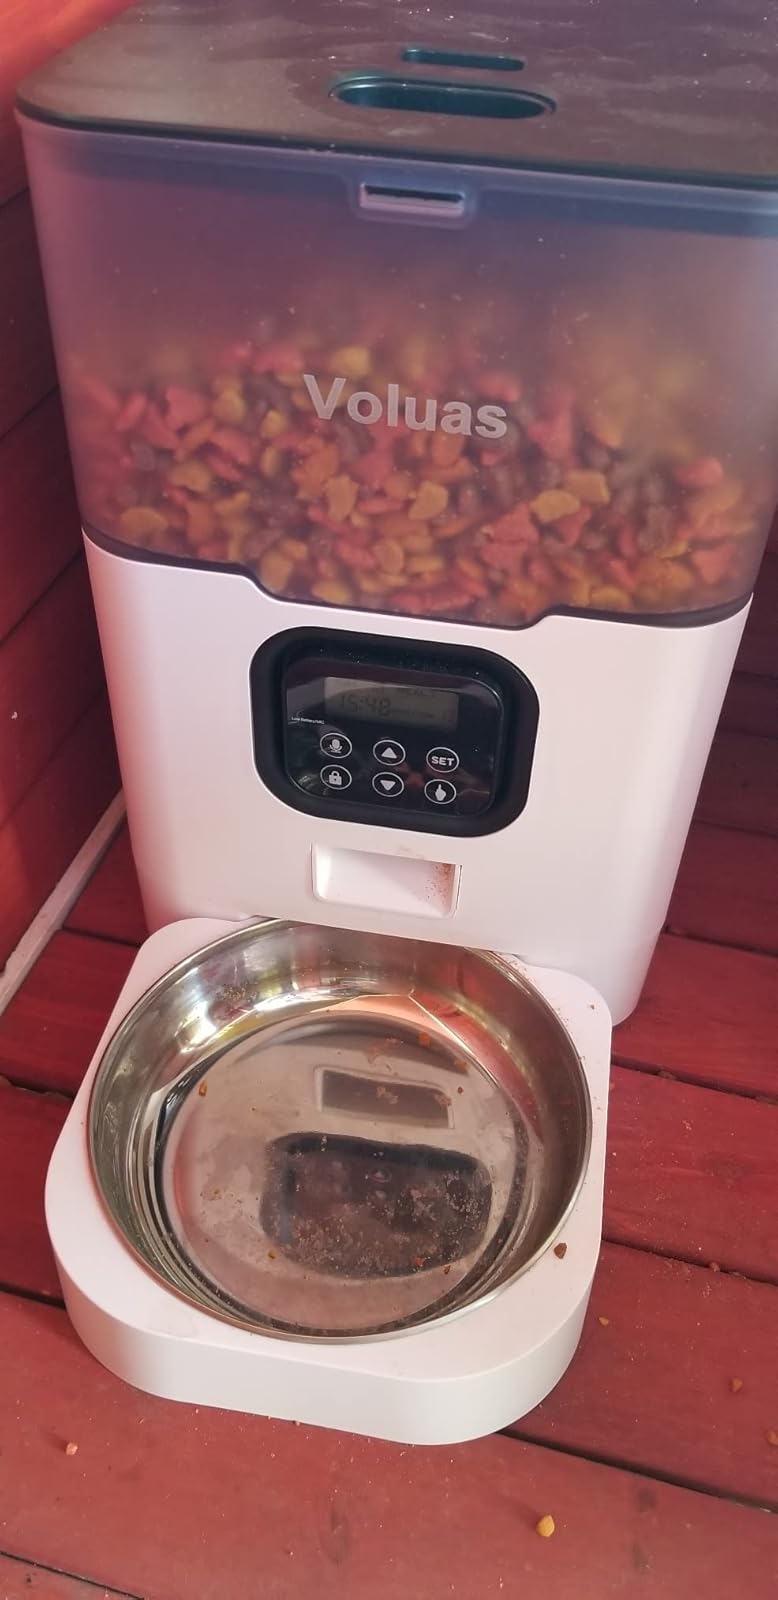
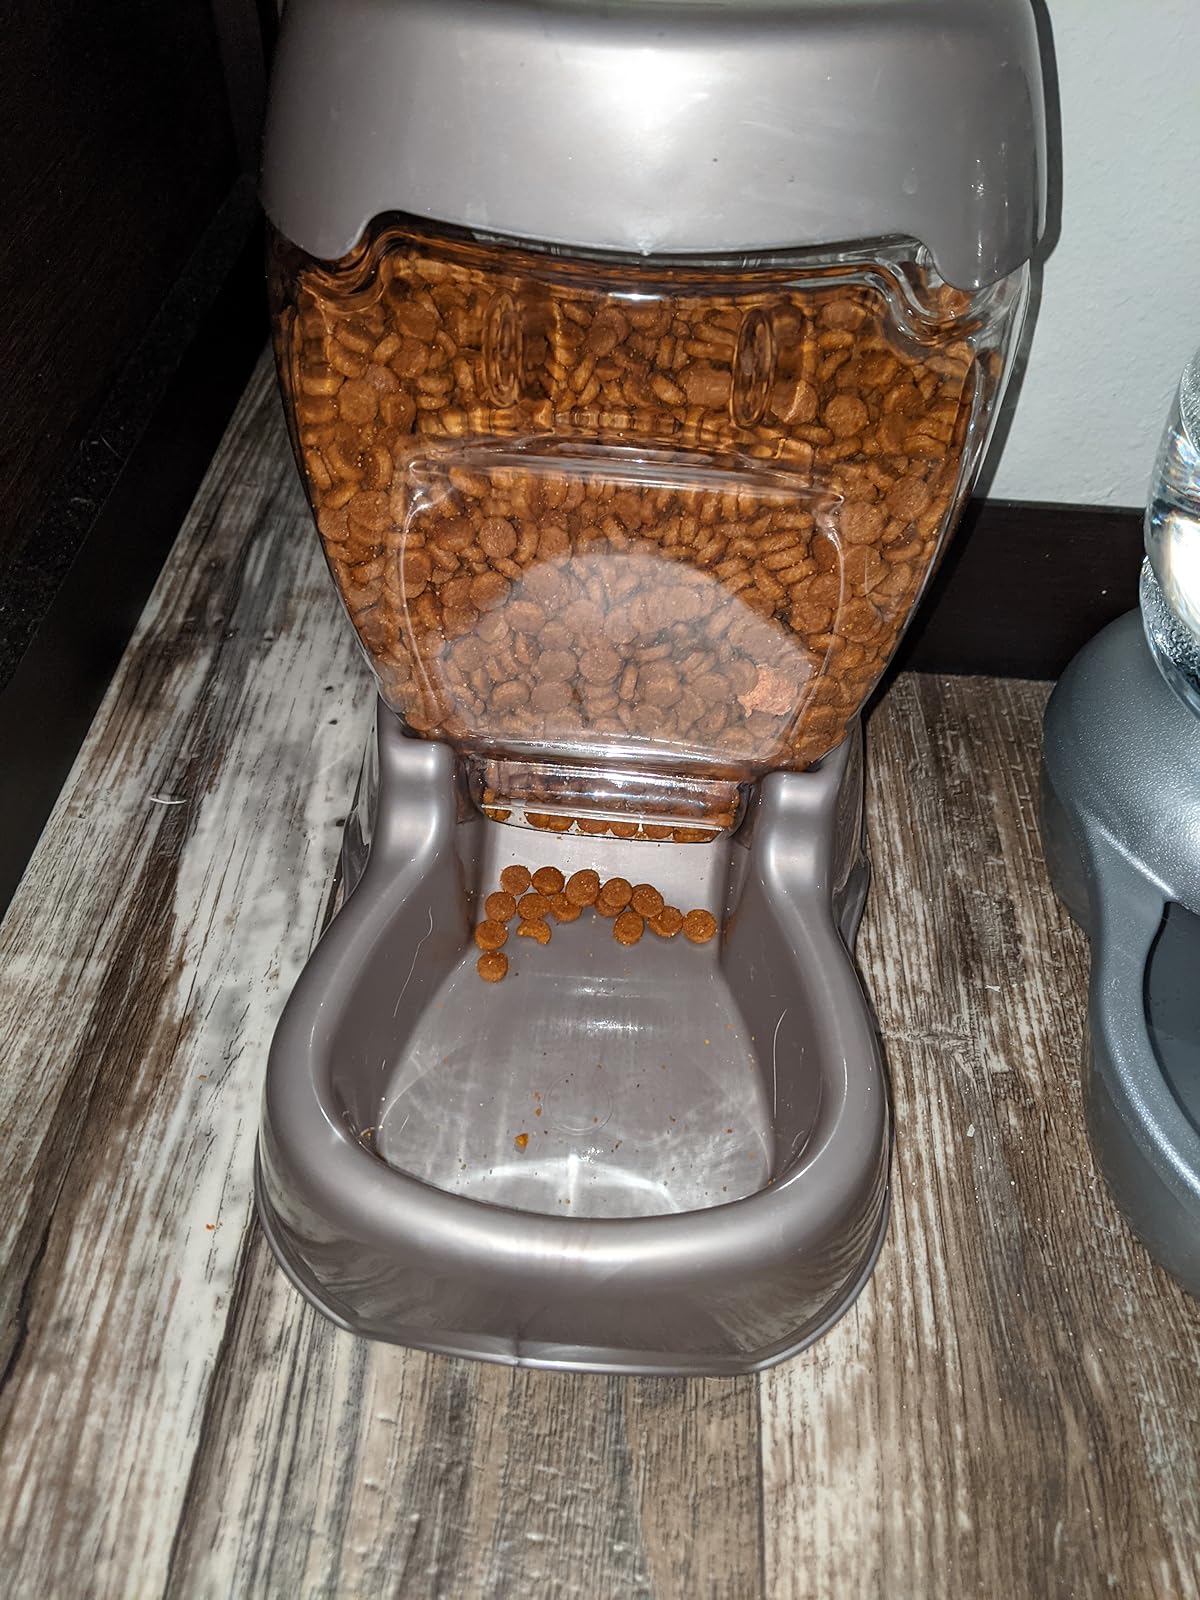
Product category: items_feeder
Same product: no